Koondukkili

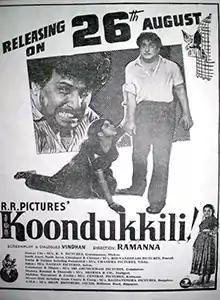
Theatrical release poster

Koondukkili is a 1954 Indian Tamil-language drama film directed and co-produced by T. R. Ramanna. The film stars M. G. Ramachandran, Sivaji Ganesan and B. S. Saroja. It was released on 26 August 1954. Although a commercial failure, it gained historical reputation over time because it was the only film in which Ramachandran and Ganesan acted together.